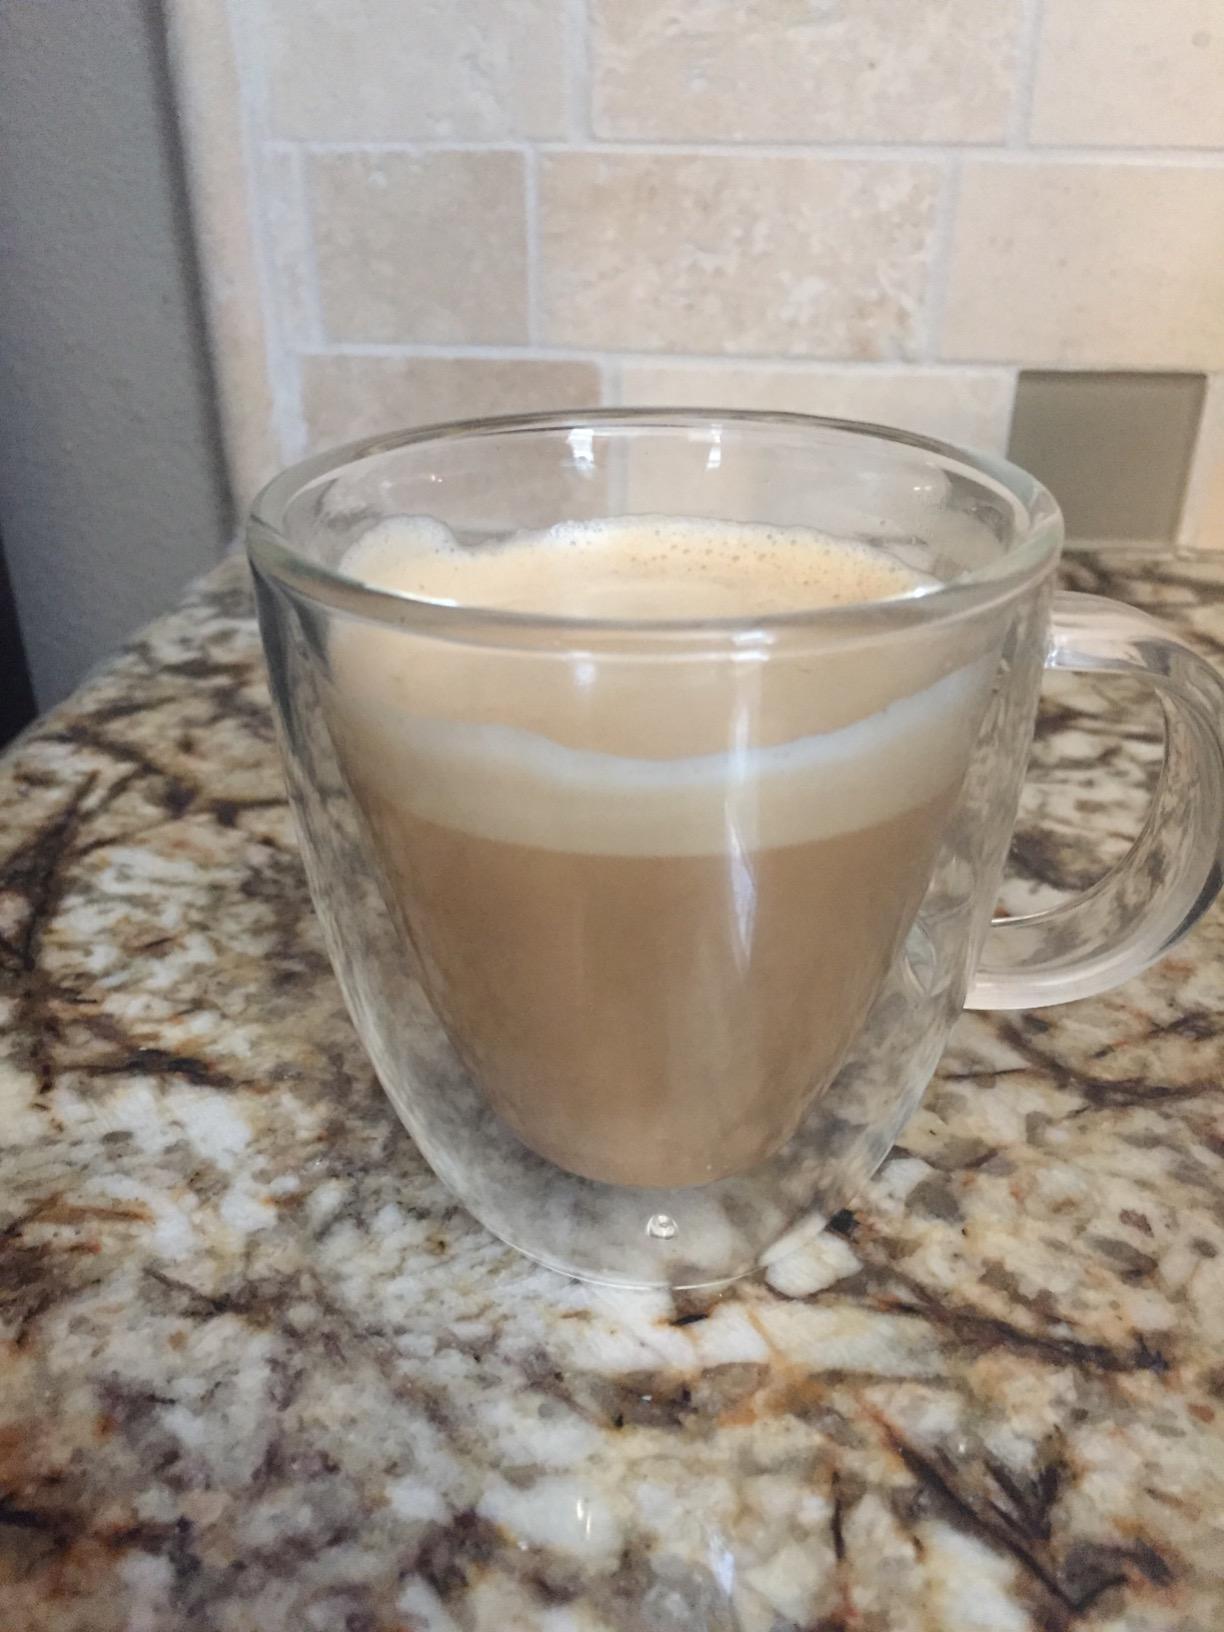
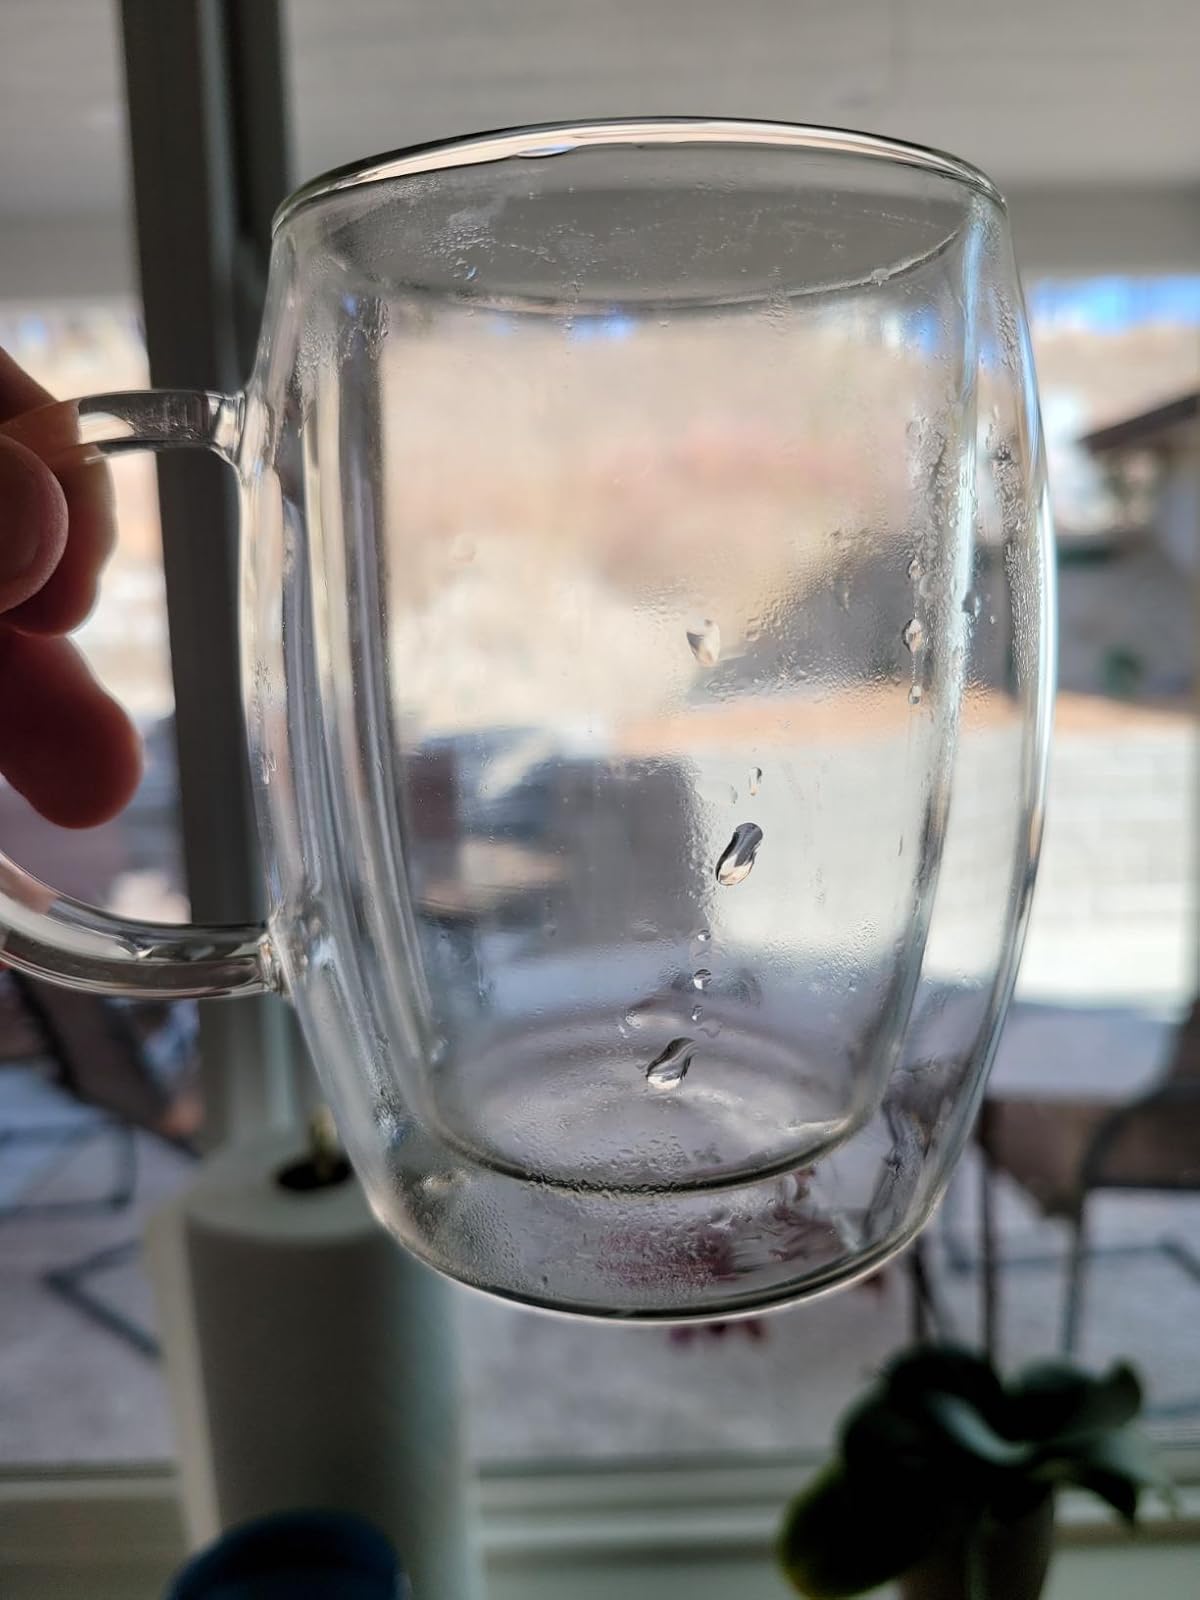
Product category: items_mug
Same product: no